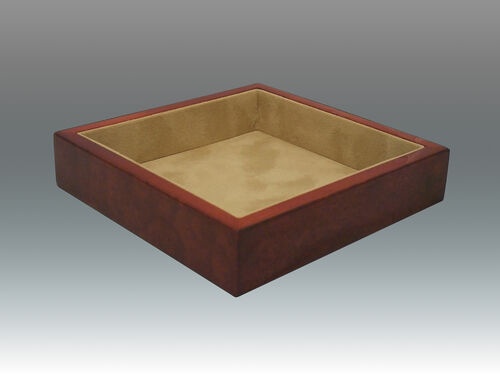
Square Valet Tray
This polished wood square valet tray is great for keeping various personal items organized. Dimensions: 7 x 7 x 2
Brand: Tizo
Category: Home & Garden > Household Supplies > Storage & Organization > Clothing & Closet Storage > Clothes Valets